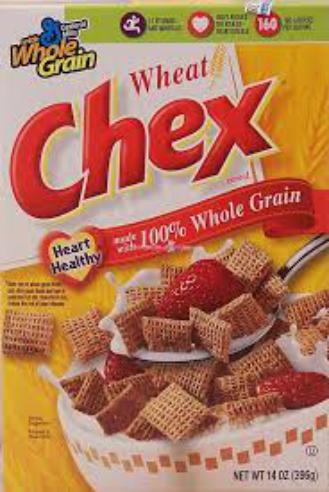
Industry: Food